TV Rain

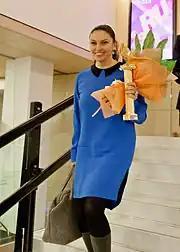
CEO Natalya Sindeyeva during the 2013 Runet Prize ceremony

The channel's journalists also received "Redkollegia" award six times. TV Rain's former editor-in-chief Mikhail Zygar was a recipient of the CPJ International Press Freedom Award.